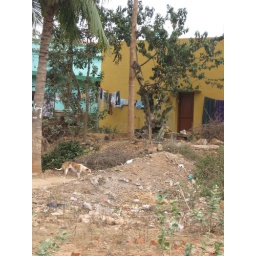
monkey in tree